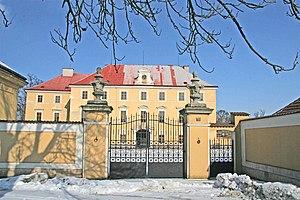
Zdechovice est une commune du district de Pardubice, dans la région de Pardubice, en République tchèque. Sa population s'élevait à 614 habitants en 2017.